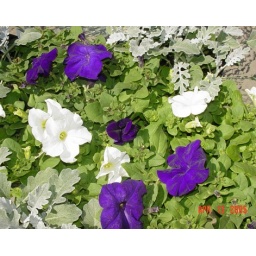
Petunias and Dusty Miller - first to grow in 2005 in brick flower wall in front of the house.